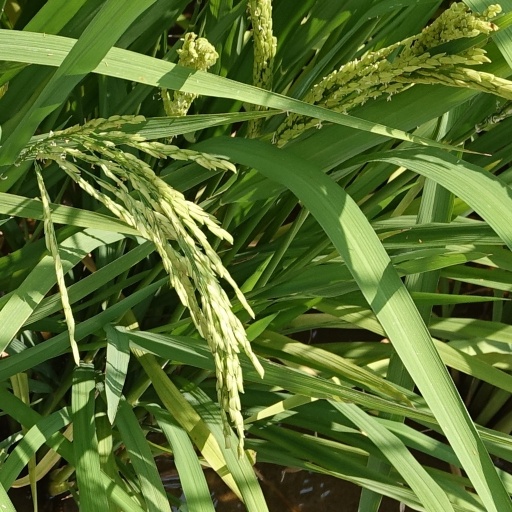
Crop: rice